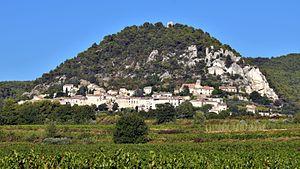
Séguret
Il existe différentes formes d’habitat traditionnel en Provence.
Séguret est une commune française, située dans le département de Vaucluse en région Provence-Alpes-Côte d'Azur.